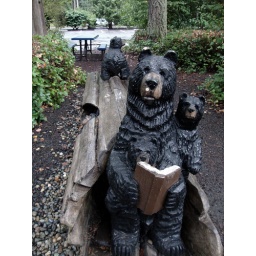
I stopped by the library to return a book today and noticed the cute bears they have sitting outside.